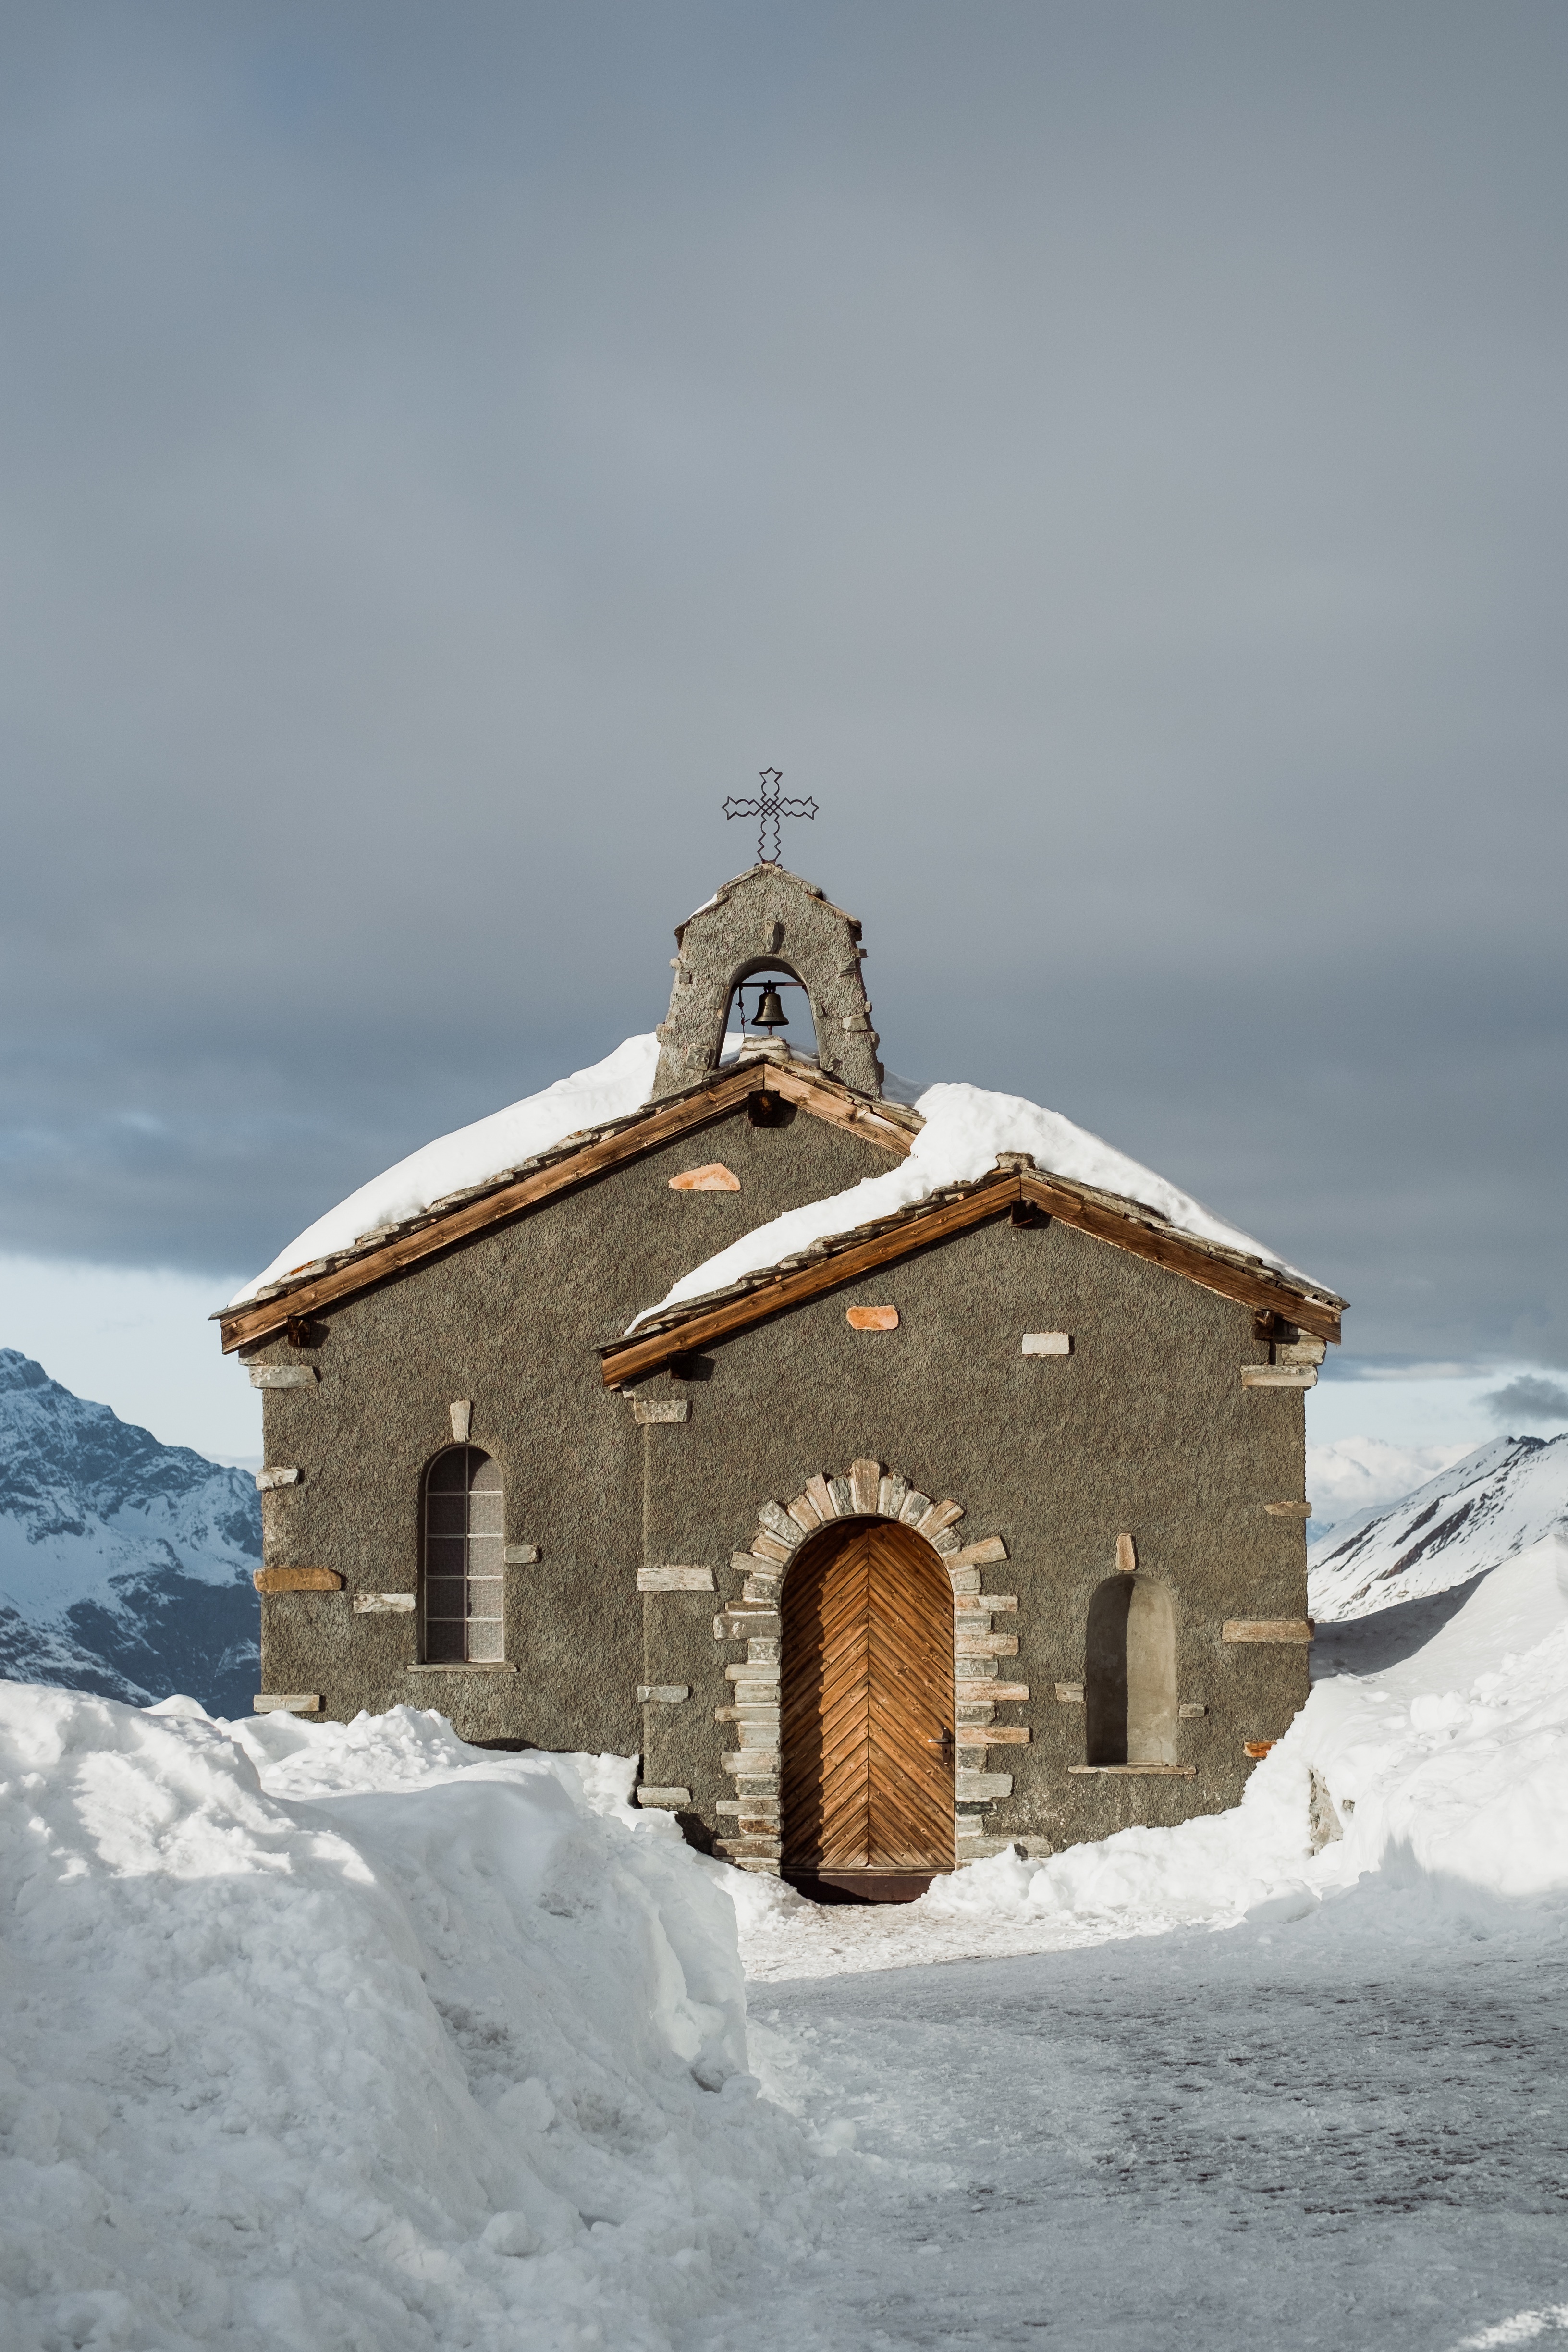
mountain, snow, winter, roof, building, tower, weather, church, chapel, cross, season, place of worship, monastery